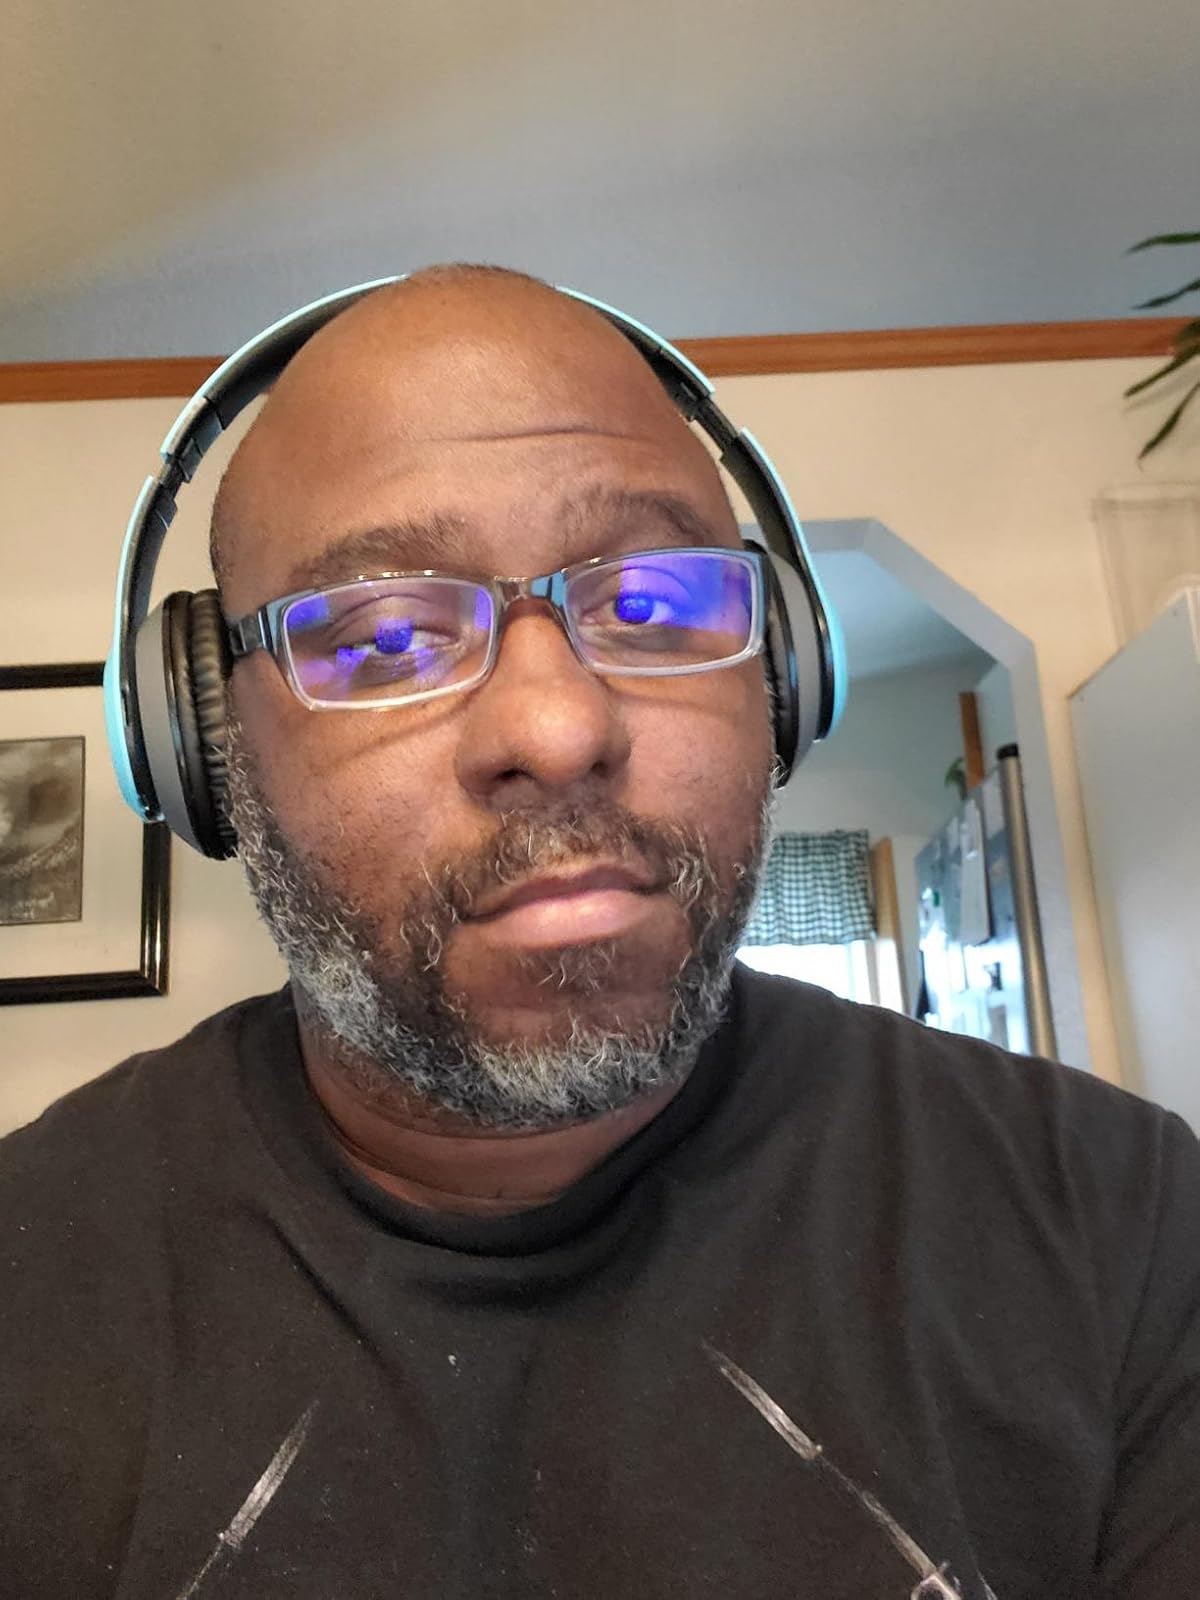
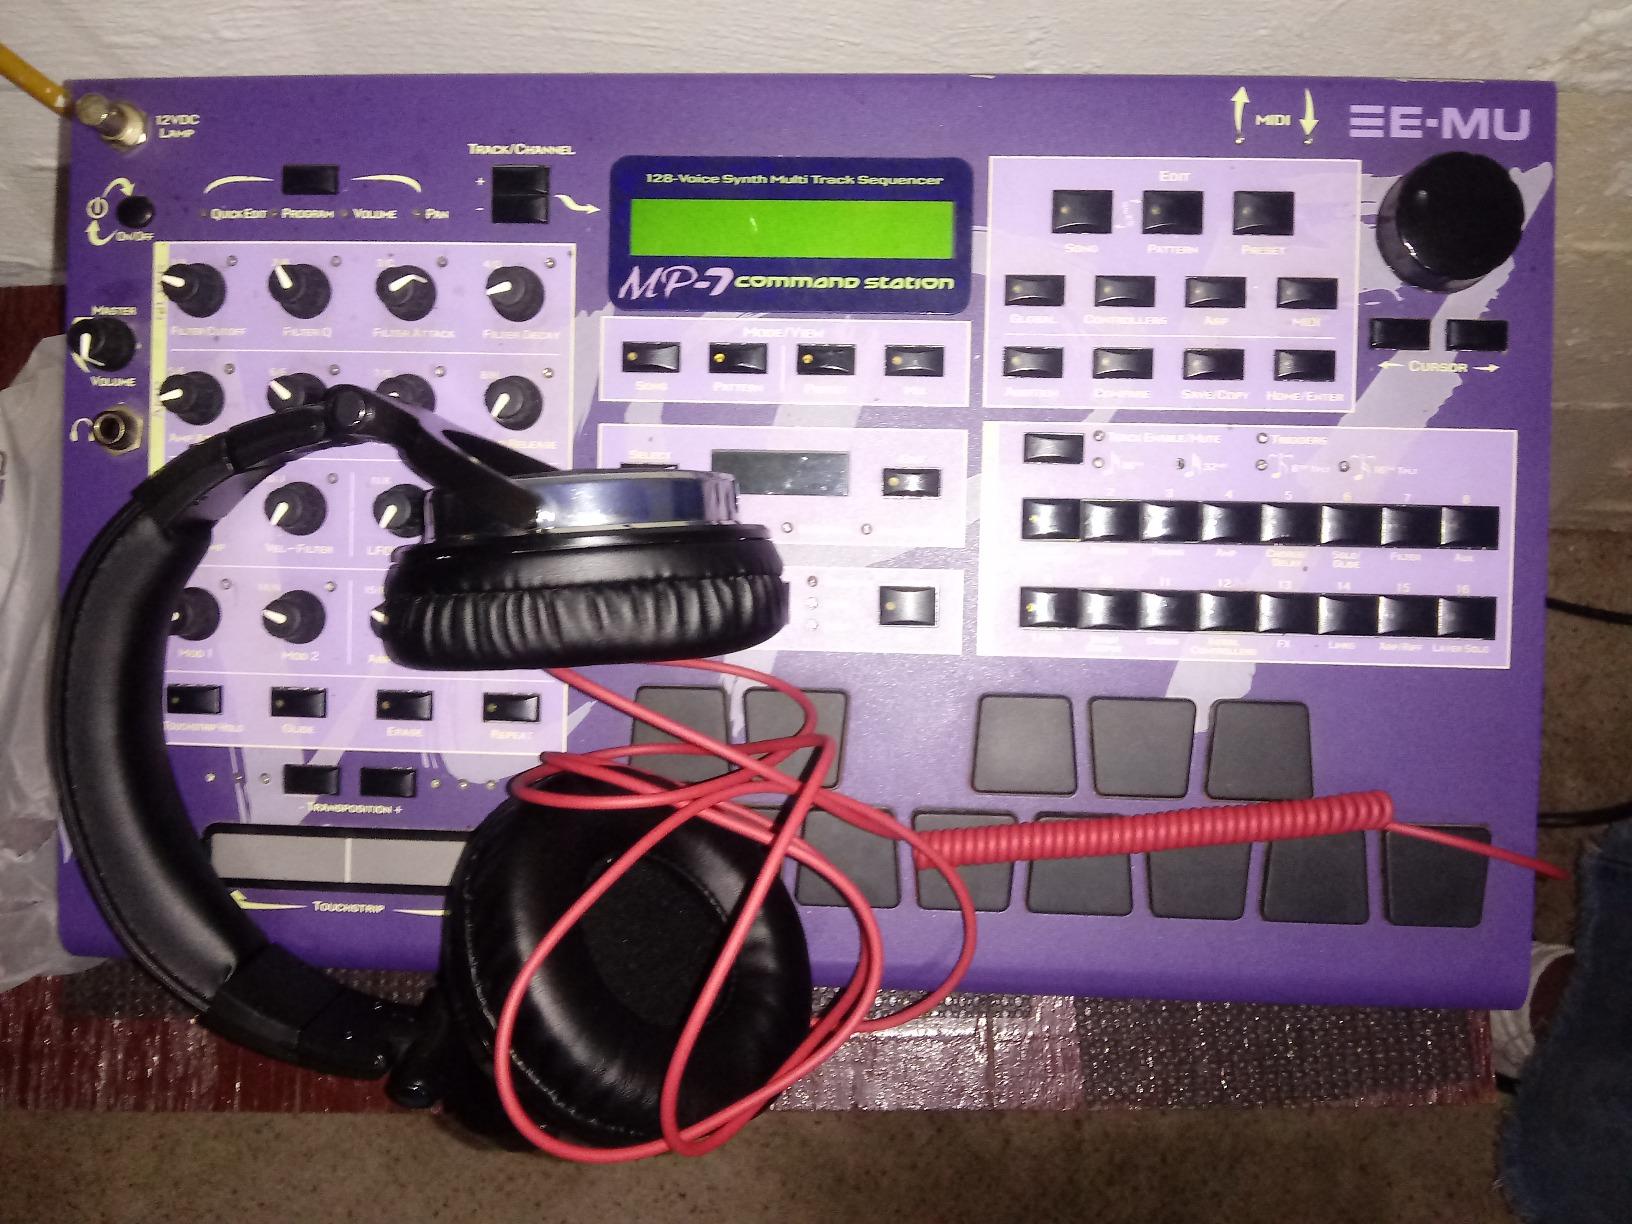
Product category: headphones
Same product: no